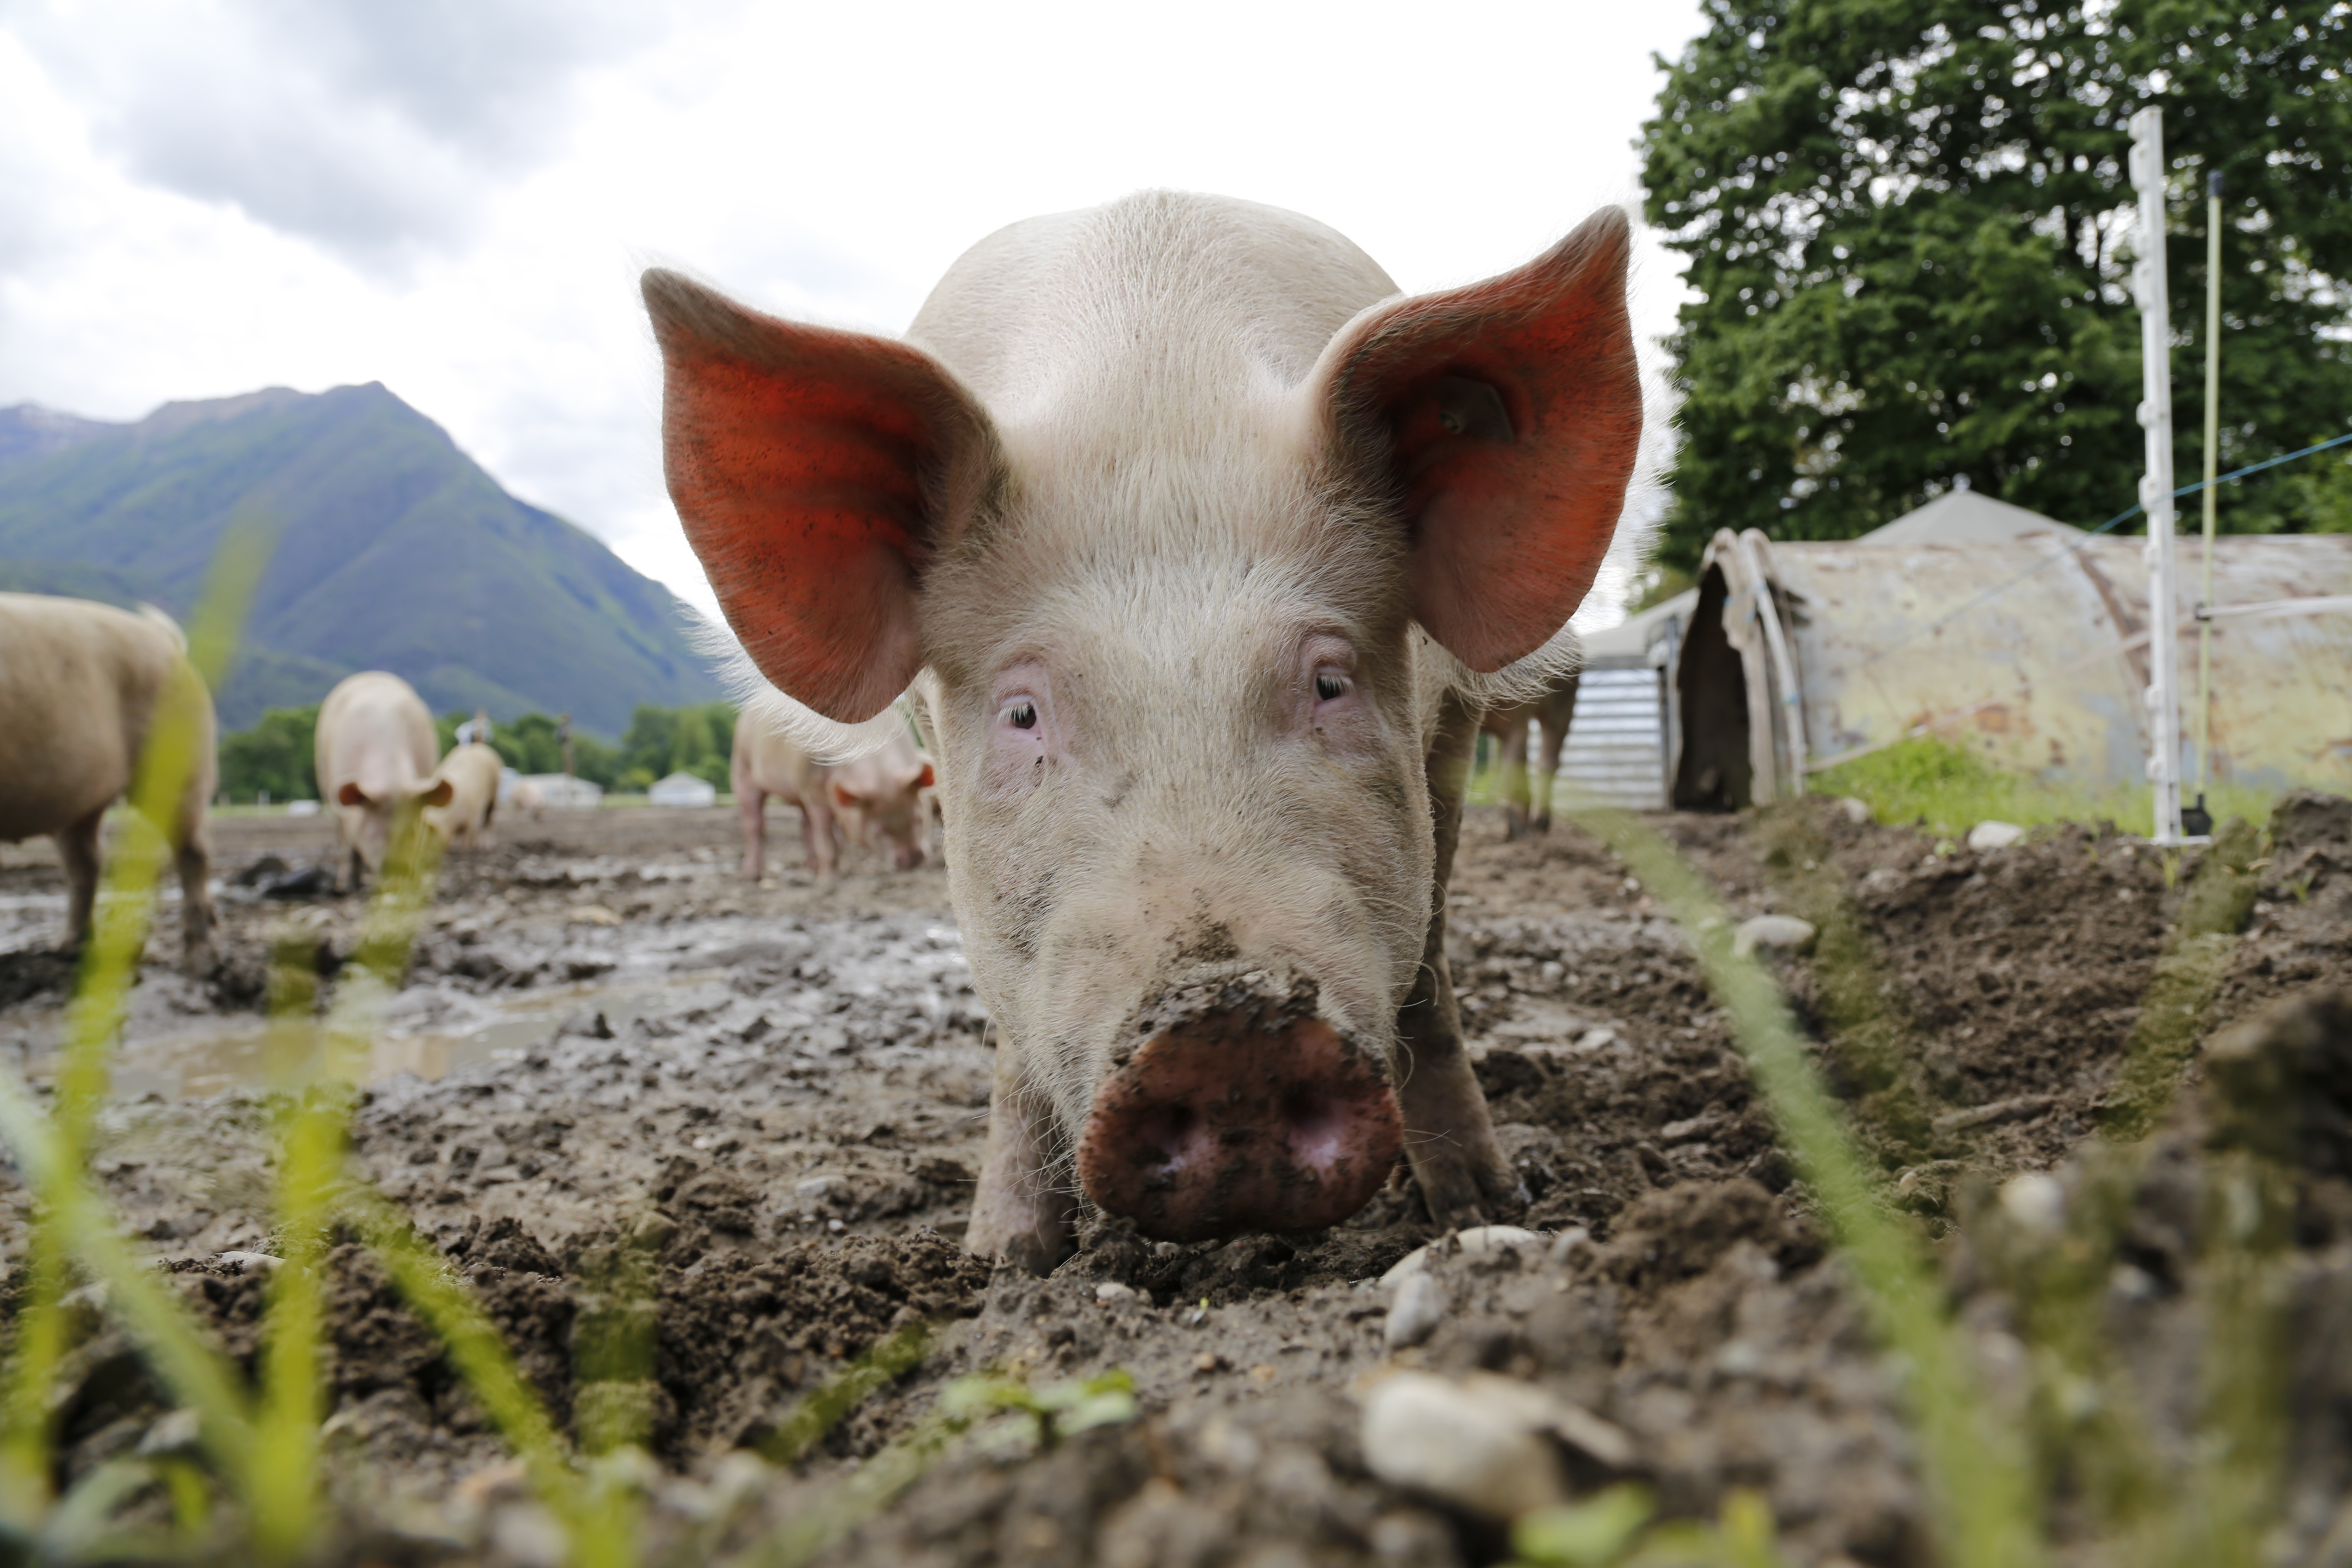
farm, pasture, livestock, mammal, agriculture, fauna, sow, vertebrate, switzerland, pig, animal portrait, ticino, domestic pig, happy pig, pig like mammal